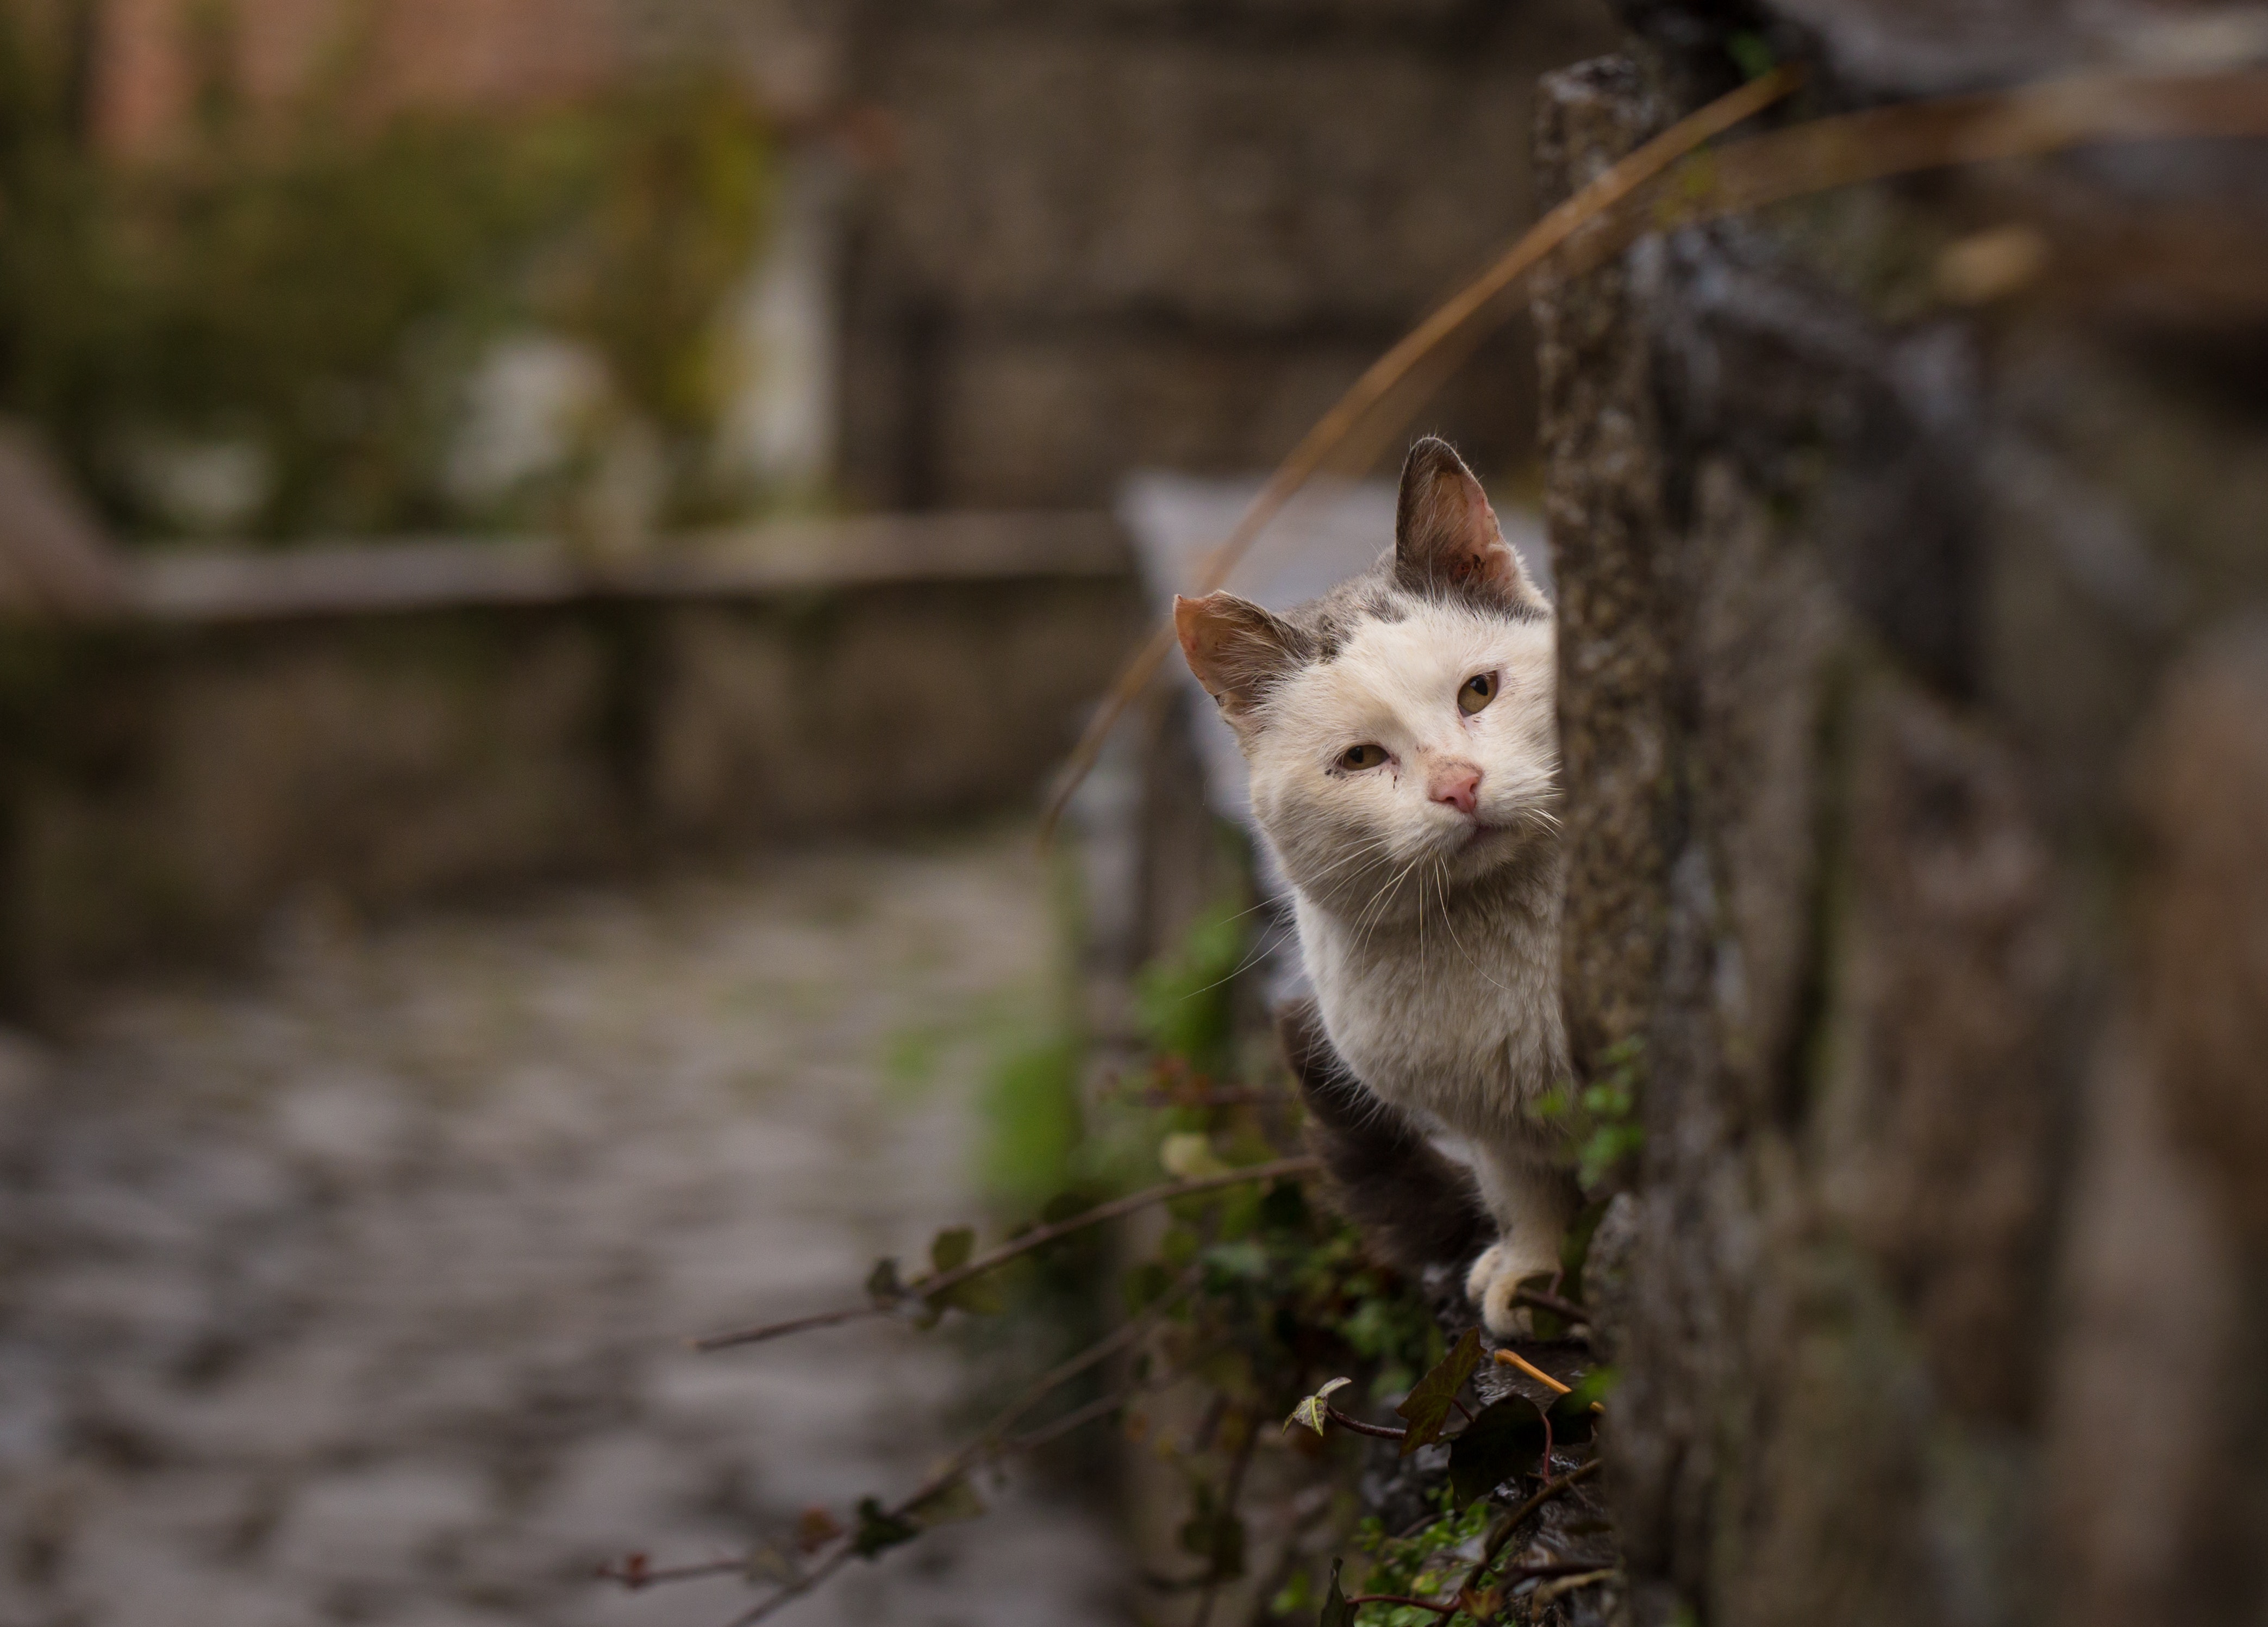
cat, felidae, small to medium sized cats, whiskers, tree, eye, branch, turkish van, aegean cat, snout, organism, carnivore, grass, european shorthair, fur, wood, plant, kitten, german rex, twig, domestic short haired cat, fawn, turkish angora, Ojos azules